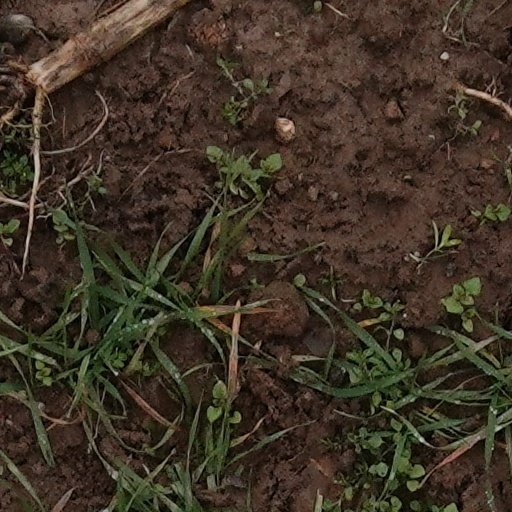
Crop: wheat